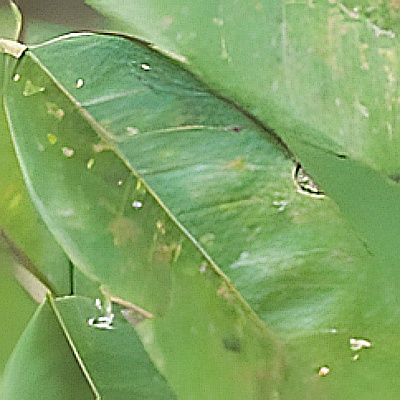
Label: Leaf_Algal